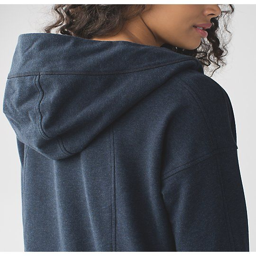
wrap up jacket : we designed this warm wrapper for mornings when you wish you could bring a blanket to that class .